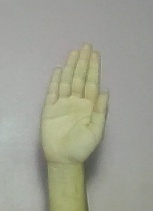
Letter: seen